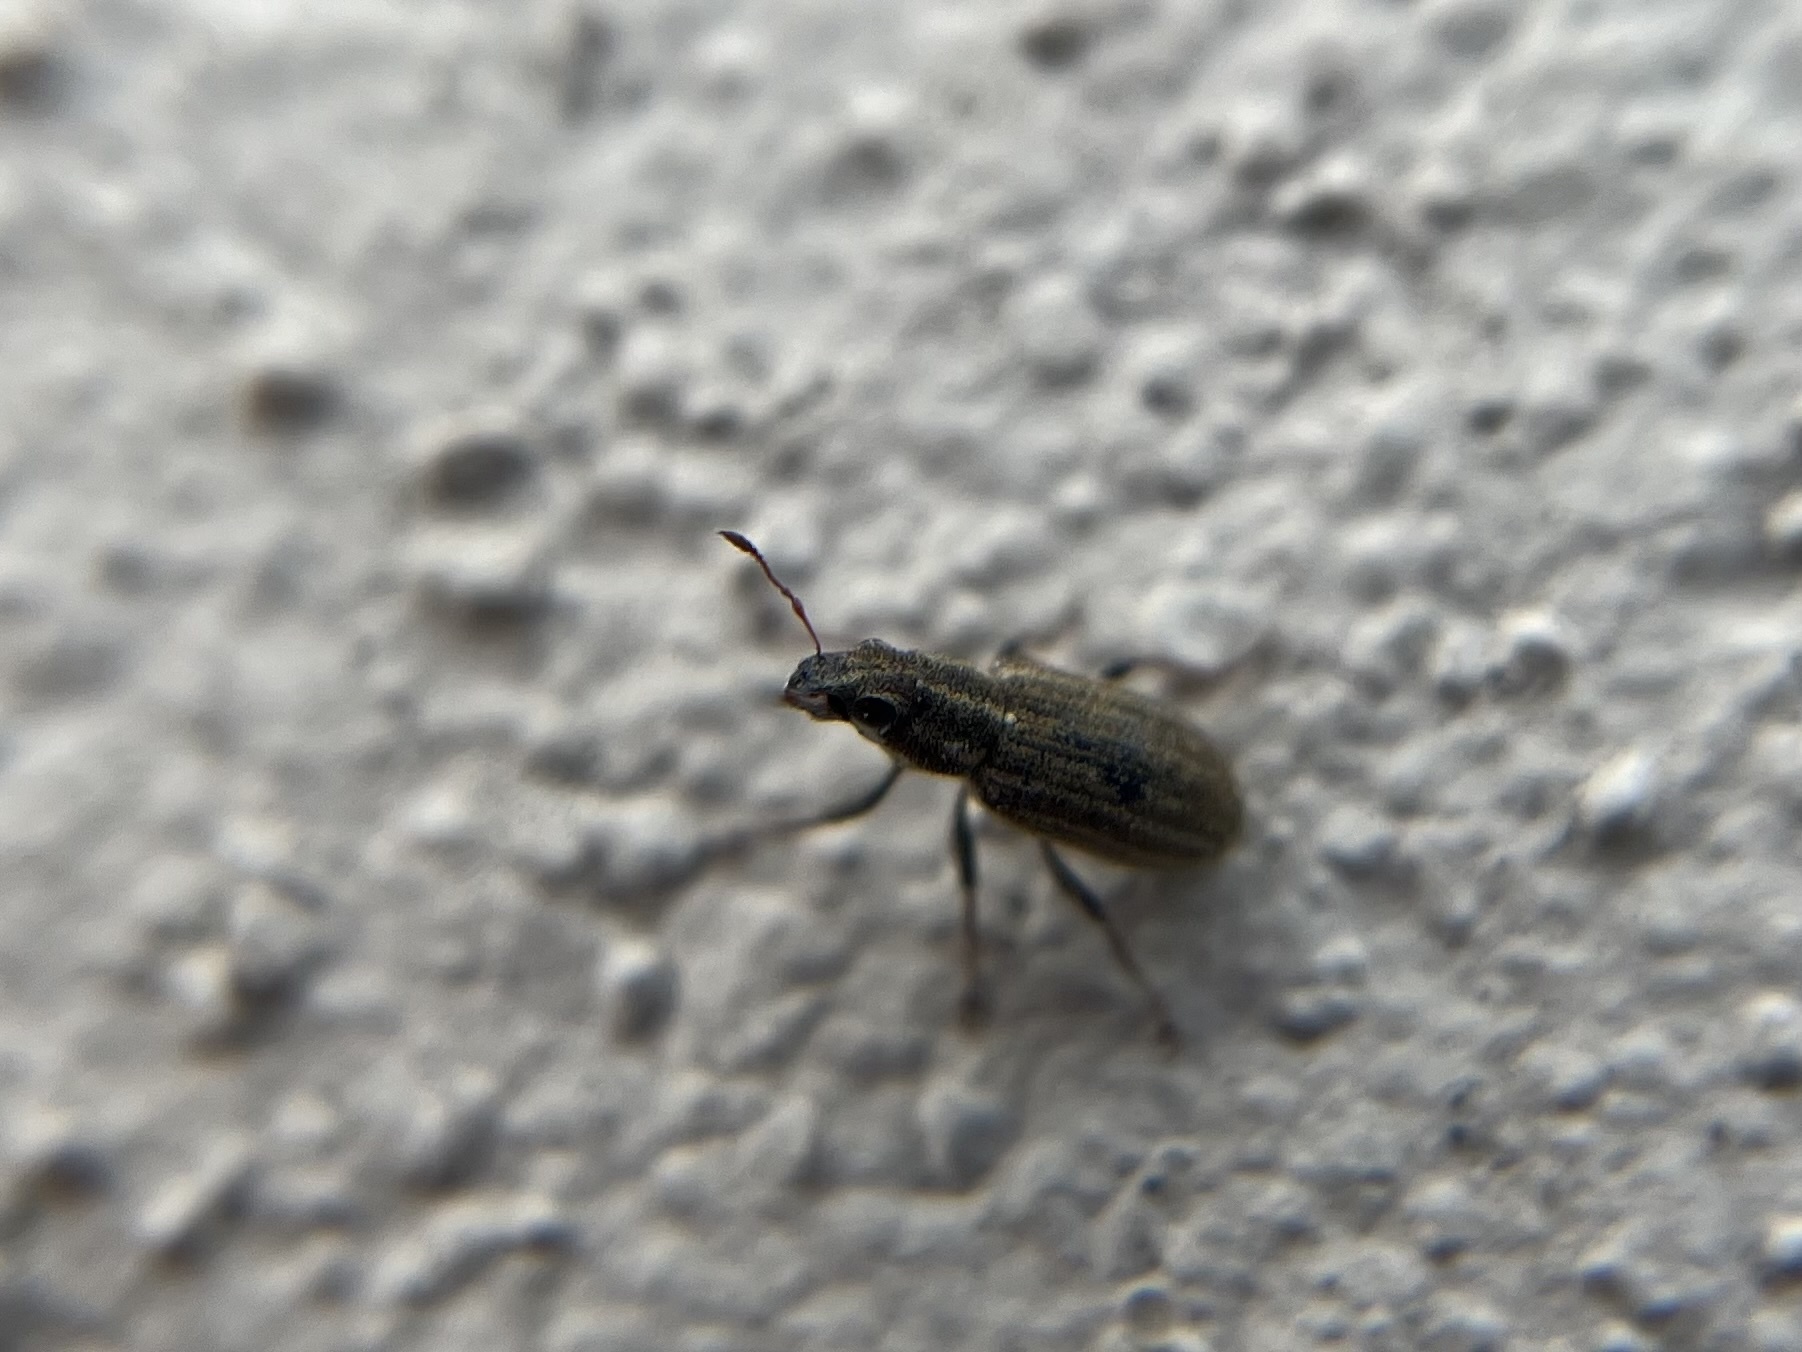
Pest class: pea_leaf_weevil